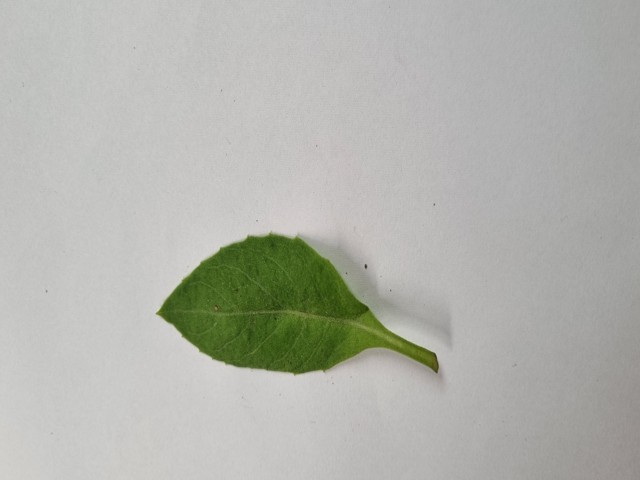
Plant: gainura